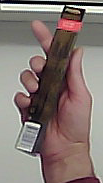
Product: toblerone_black